José Elías Rauda Gutiérrez

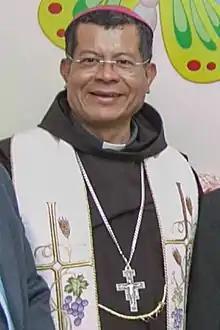
Rauda Gutiérrez in 2017

José Elías Rauda Gutiérrez O.F.M. (born 20 July 1962) is a Salvadoran Roman Catholic bishop, being the bishop of the Diocese of San Vicente since 2009. He was previously the auxiliary bishop of Santa Ana and titular bishop of Foratiana from 2008 to 2009.